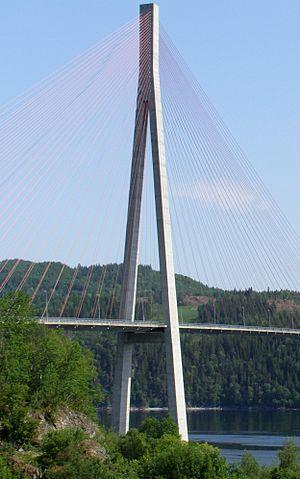
Le pont de Skarnsundet est un pont à haubans de 530 m de portée qui franchit le détroit de Skarnsundet en Norvège Original description:Mittwoch, 4. Juni 2008, Tag 23. Skarnsundbrücke am Übergang Beitstadfjord / Trondheimfjord. Auf dem Weg nach Trondheim, Straße westlich des Fjords.